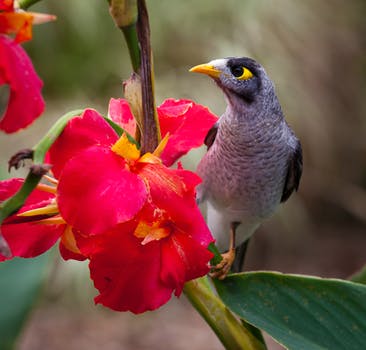
Label: No Watermark